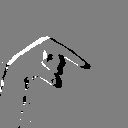
ASL letter: q